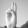
ASL letter: U